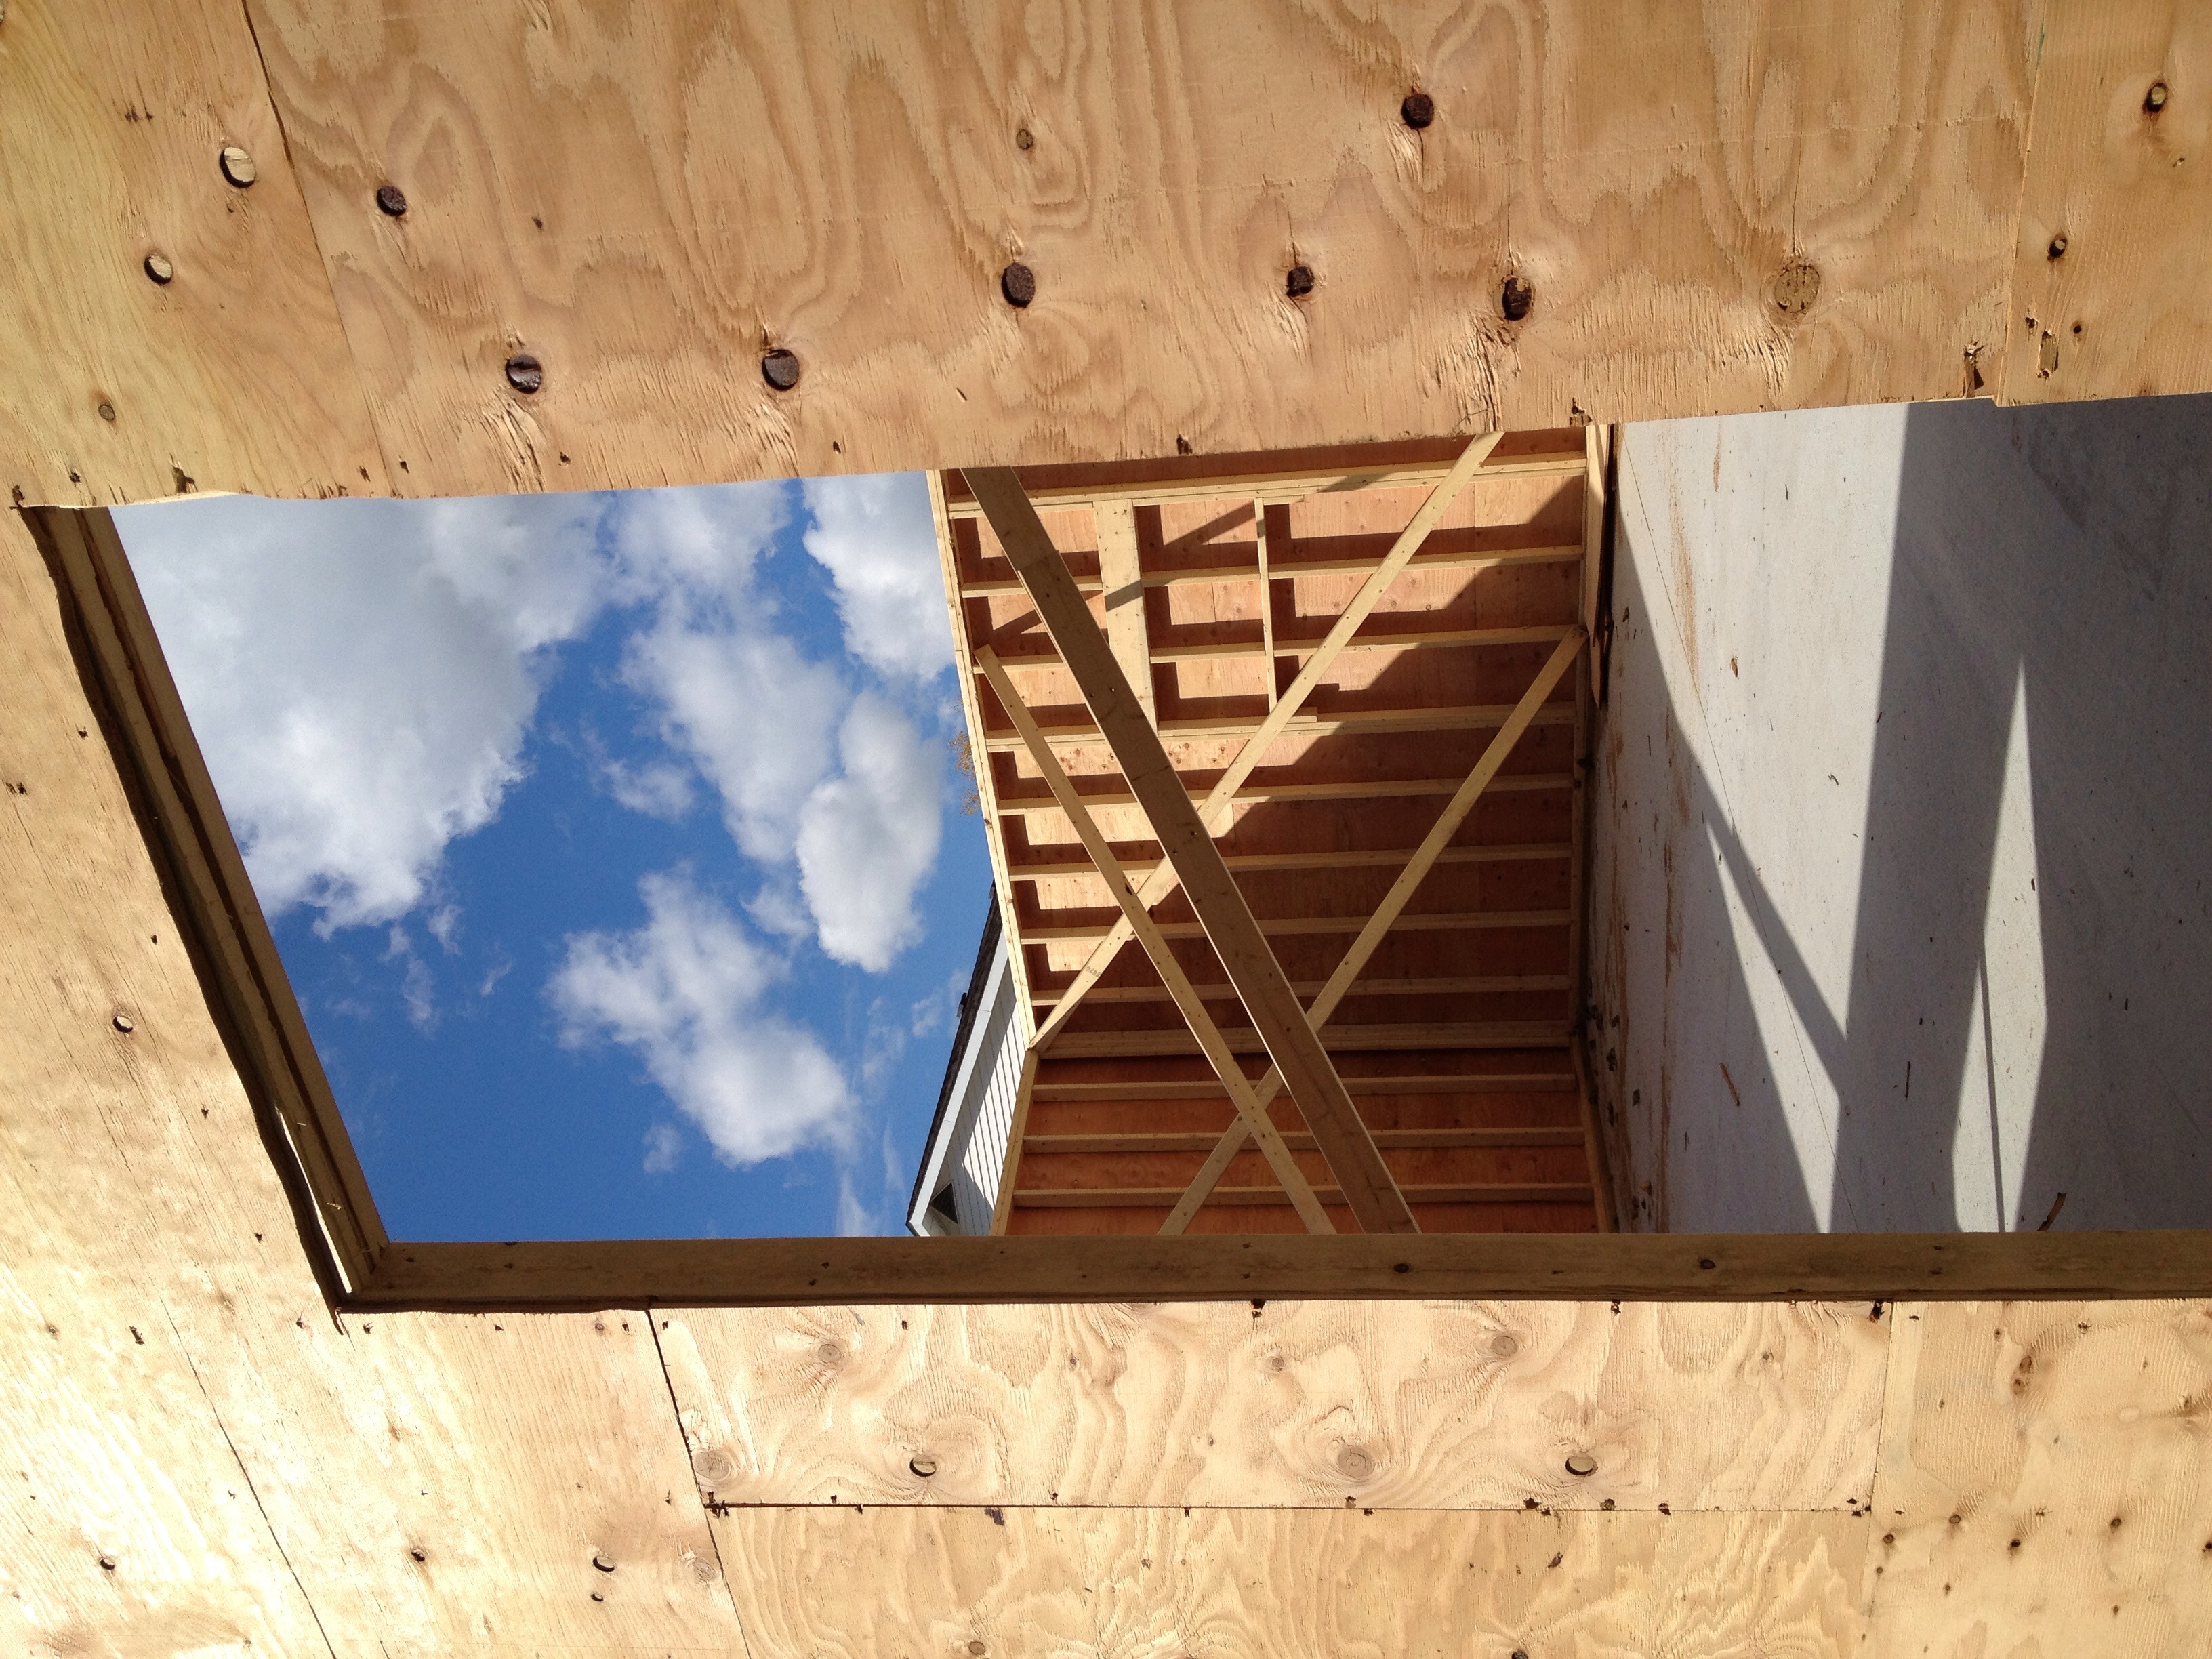
architecture, wood, house, window, wall, arch, color, facade, door